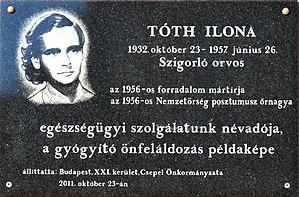
Plaque commémorative à Mlle Ilona Tóth (1932–1957) étudiante hongroise en médecine, apposée au front du dispensaire portant son nom. (8, place Görgey Artúr, Budapest, 21e arr.) Magyar: Tóth Ilona (1932–1957) orvostanhallgató emléktáblája a nevét viselő csepeli szakorvosi rendelőintézet falán. (Budapest XXI. ker. Görgey Artúr tér 8.)